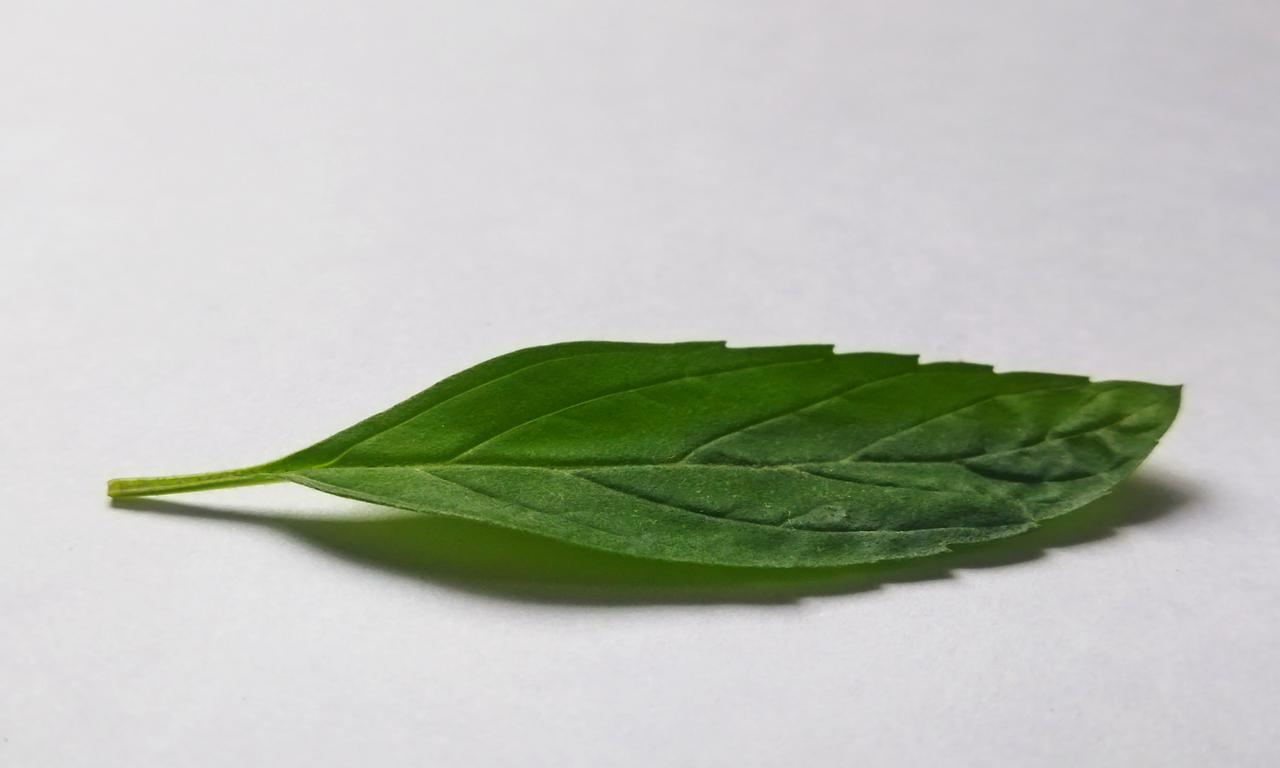
Label: Fresh